Medieval and early modern Africa

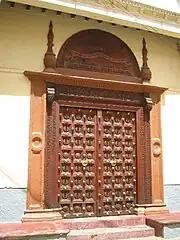
A traditional Zanzibari-style Swahili coast door in Zanzibar.

The development of Sotho–Tswana states based on the highveld, south of the Limpopo River, began around 1000 CE. The chief's power rested on cattle and his connection to the ancestor. This can be seen in the Toutswemogala Hill settlements with stone foundations and stone walls, north of the highveld and south of the Vaal River. Northwest of the Vaal River developed early Tswana states centered on towns of thousands of people. When disagreements or rivalry arose, different groups moved to form their own states.